Newport bus station (Isle of Wight)

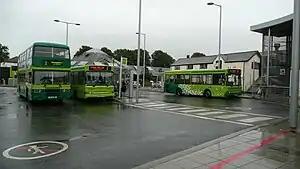

Newport bus station, on the Isle of Wight is located at Orchard Street in Newport town centre. Recent redevelopment has seen the former 1960s-built South Street bus station demolished, to make way for a new row of shops, and the current facility built behind that site.